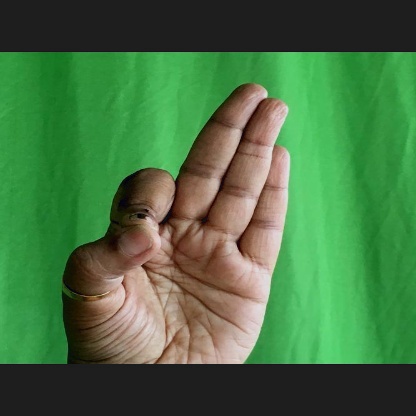
Mudra: Aralam